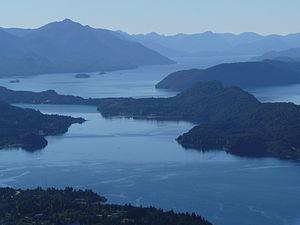
Bariloche, Patagonie (Argentine).
La province de Neuquén est une province d'Argentine, qui se trouve à l'extrémité nord-ouest de la Patagonie argentine. Avec une superficie de 94 378 km², elle est la plus petite province des régions australes du pays. Sa géographie s'abîme sur l'imposante Cordillère des Andes.